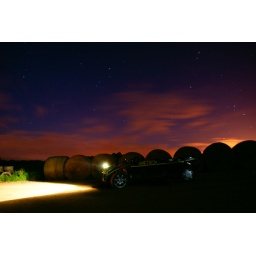
Abandoned car in a field nearby. Connected headlight wires to battery and there was life! Lights of Aylsham behind.